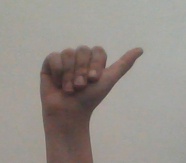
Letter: dhad